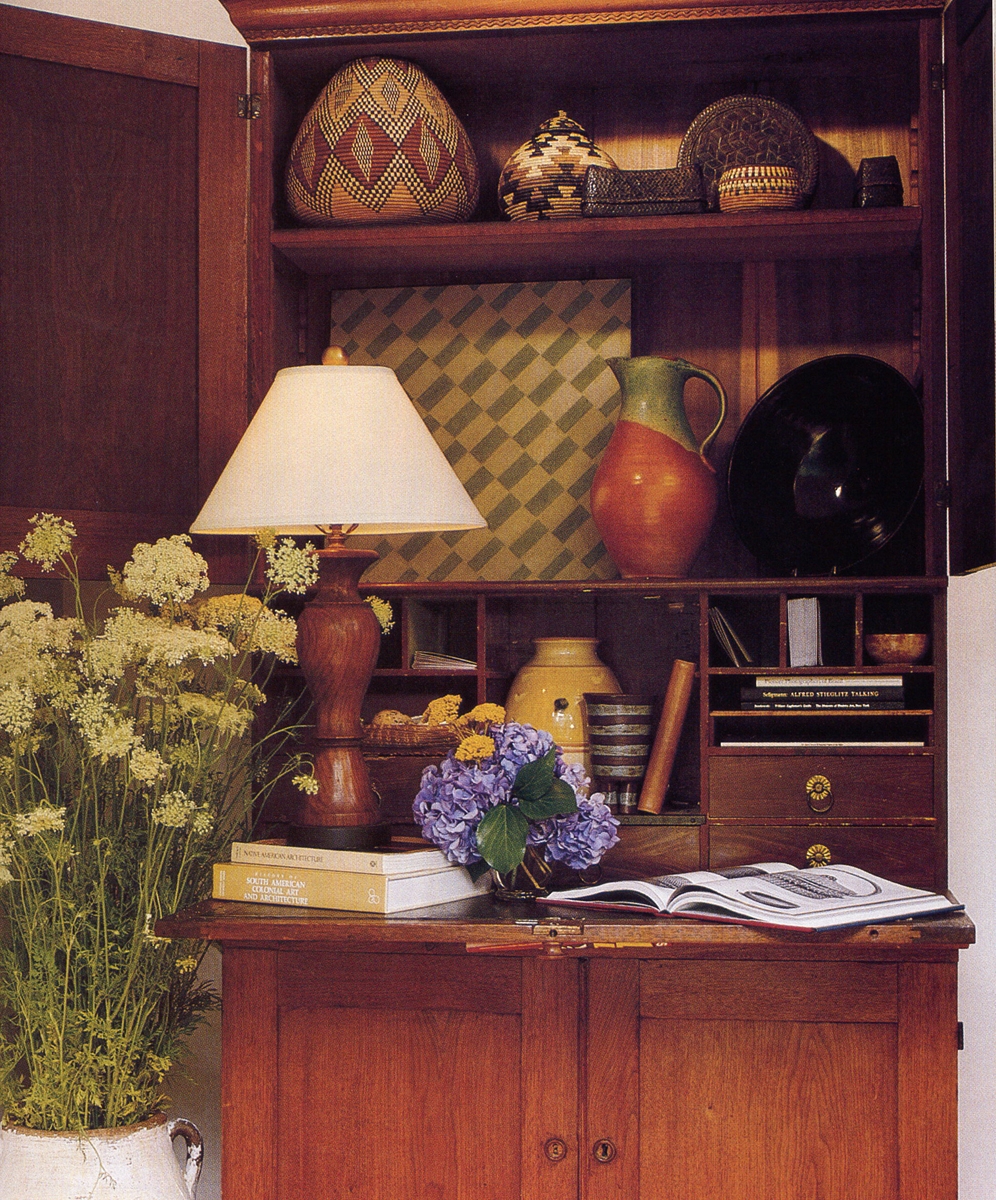
Room type: dining_room